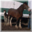
Label: horse